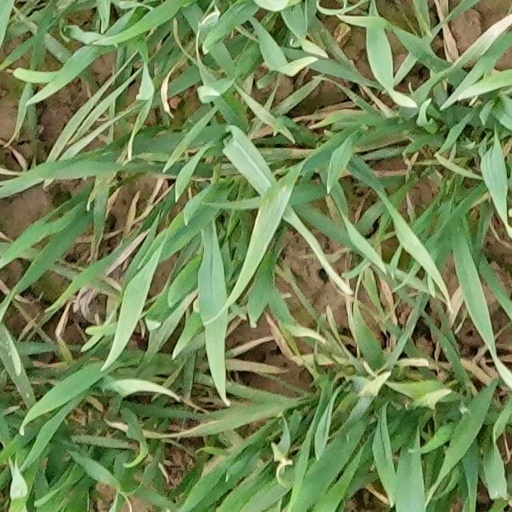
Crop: wheat